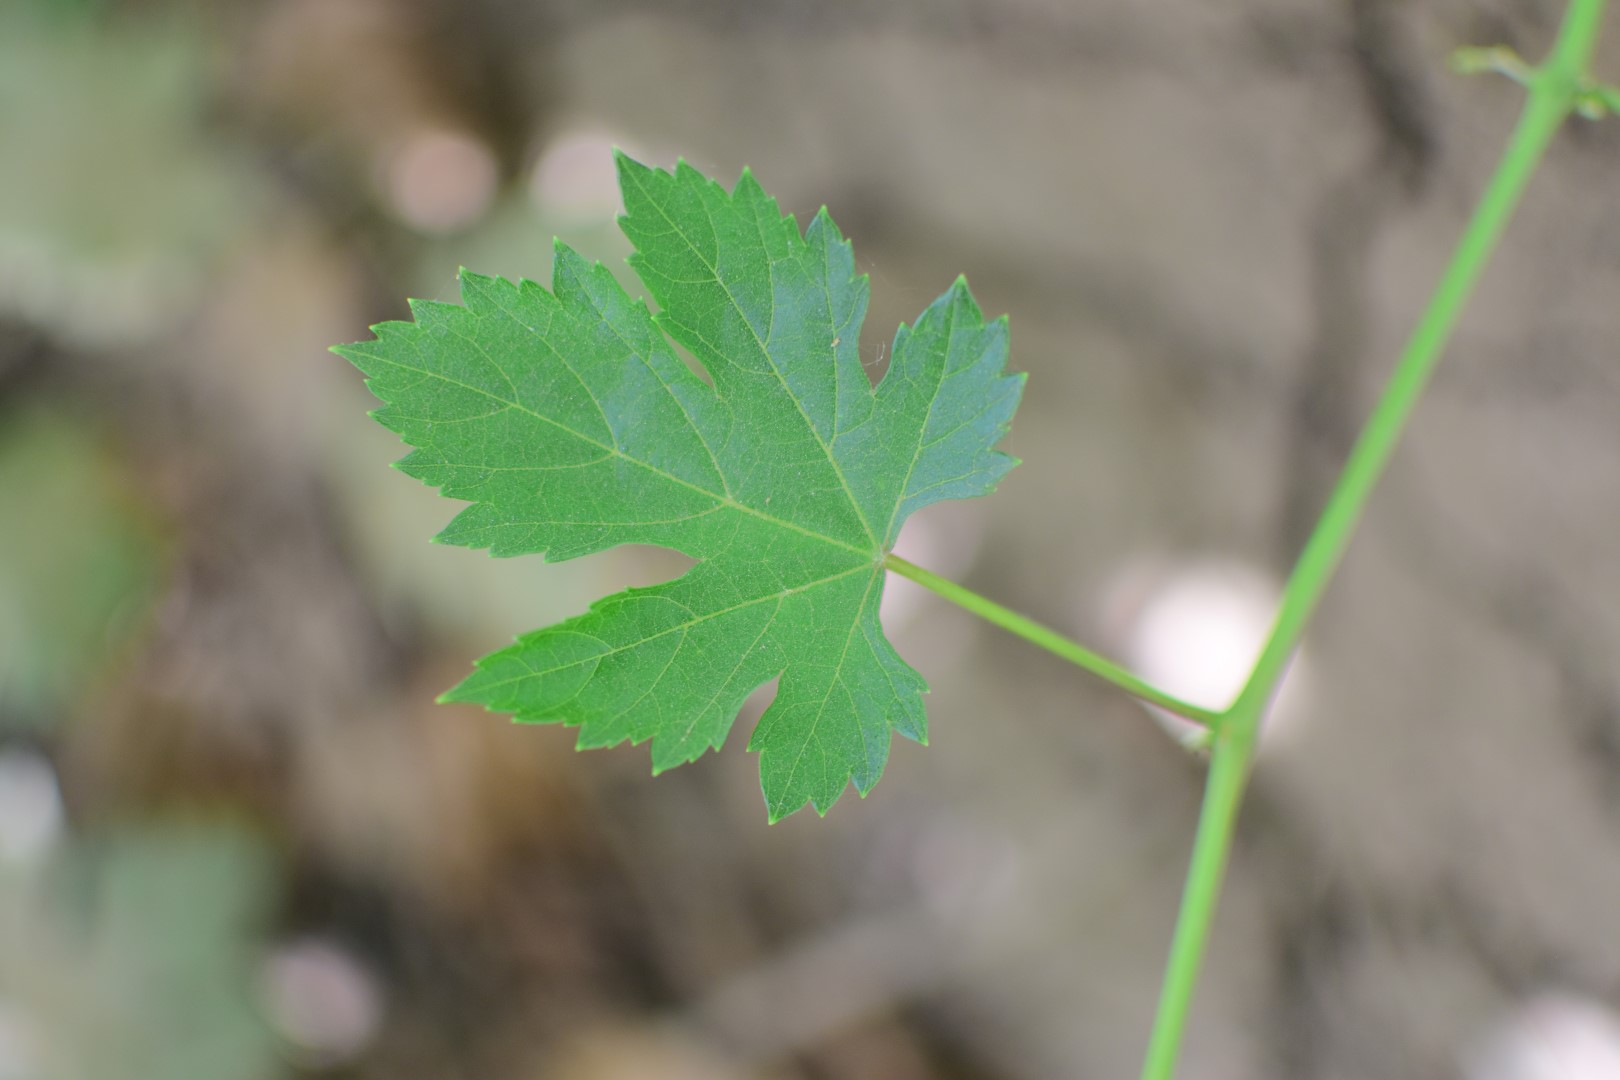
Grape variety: Halawani